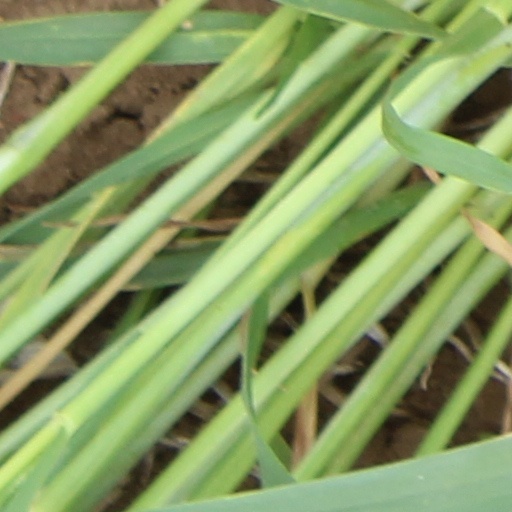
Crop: wheat